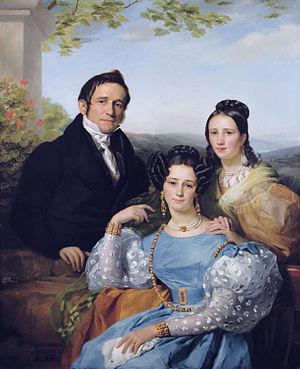
François-Joseph Navez est un peintre belge néoclassique.